Kim Duk-koo

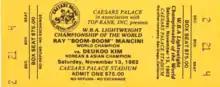
Ticket stub for Kim's final fight

After compiling a 29–4 amateur record, he turned professional in 1978. In February 1982, he won the Orient and Pacific Boxing Federation lightweight title and became the World Boxing Association's number 1 contender. Kim carried a 17–1–1 professional record into the Mancini fight and had won 8 bouts by KO before flying to Las Vegas as the world's (WBA) number 1 challenger to world lightweight champion Mancini. However, he had fought outside of South Korea only once before, in the Philippines. It was his first time ever fighting in North America.